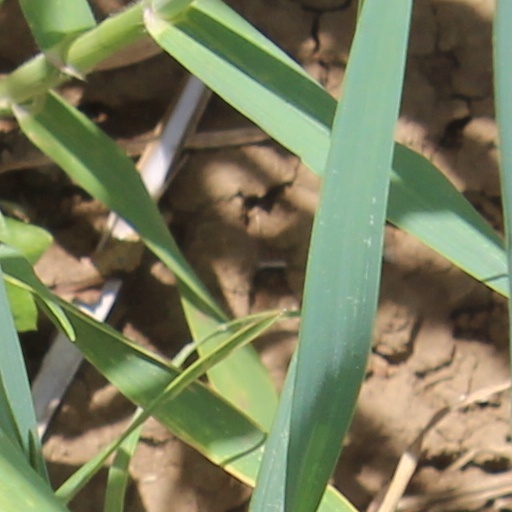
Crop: wheat